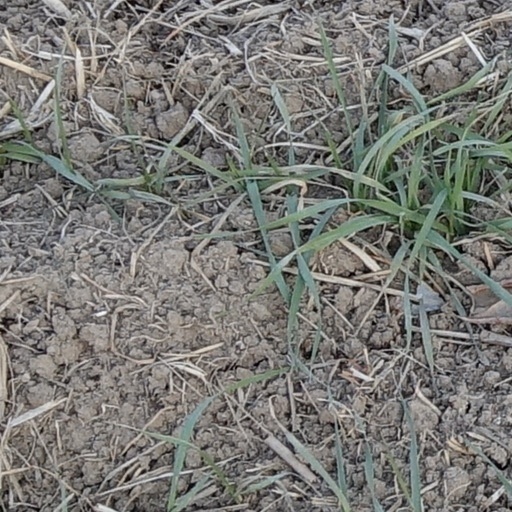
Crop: wheat